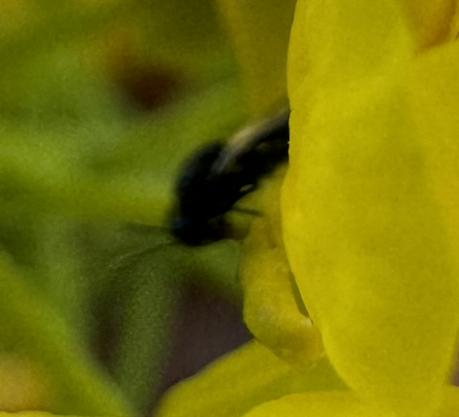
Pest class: predators